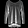
Label: Pullover